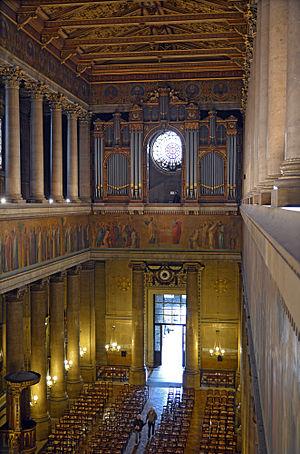
Église Saint-Vincent-de-Paul, Paris 10 arrdt, France. Vue depuis la galerie